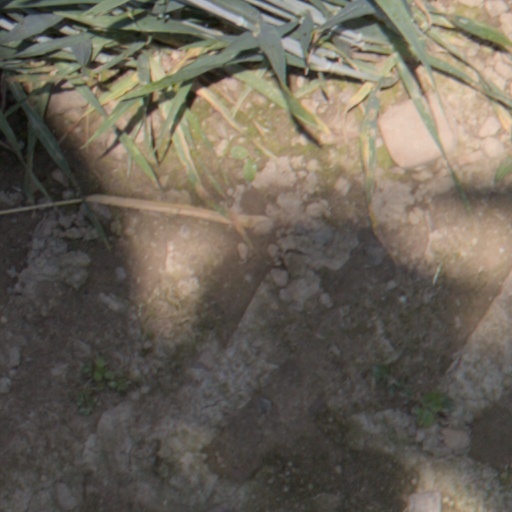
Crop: wheat